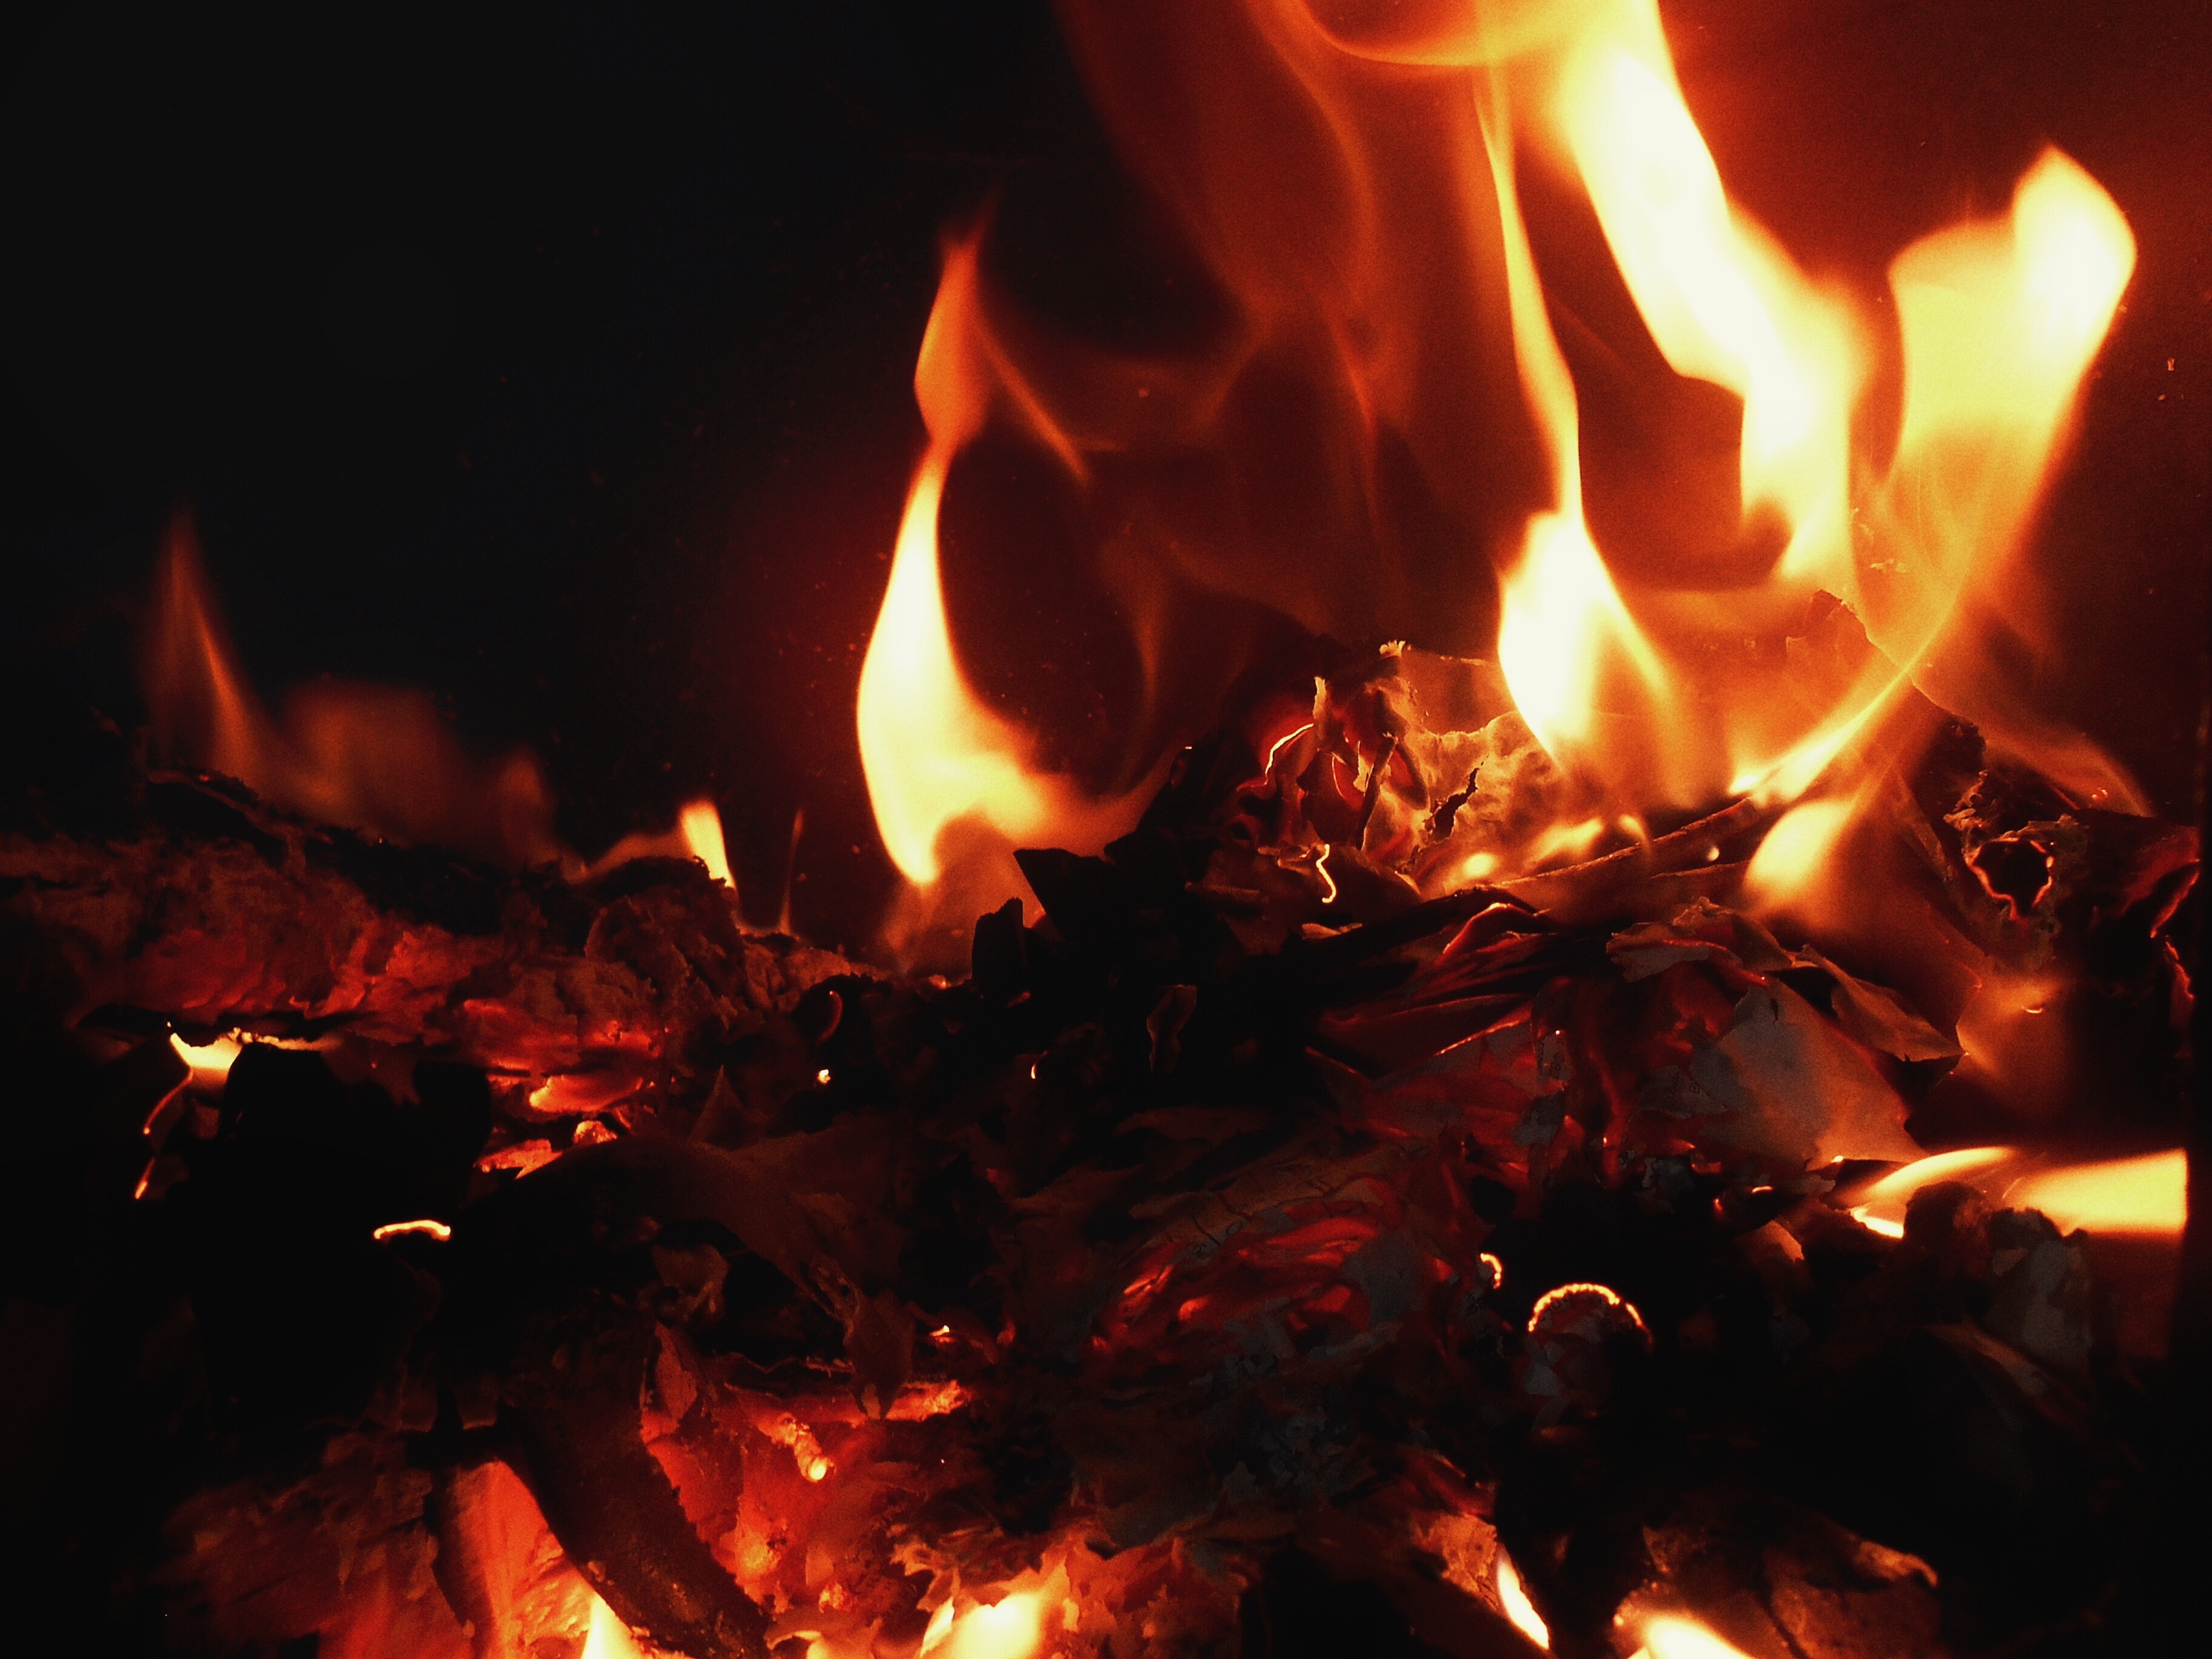
flame, fire, campfire, bonfire, geological phenomenon